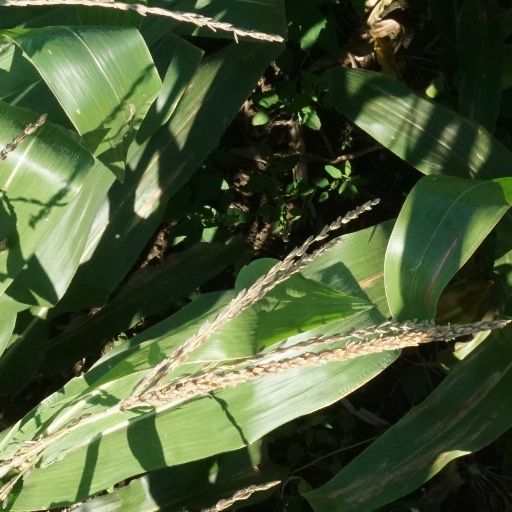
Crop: maize; corn